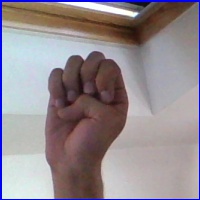
Letra: E